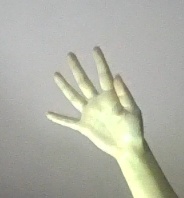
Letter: sheen